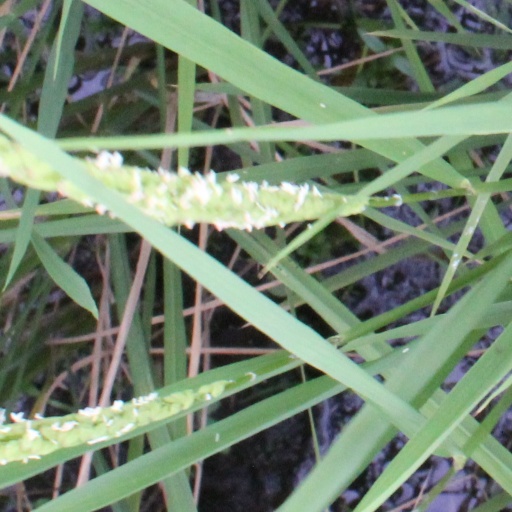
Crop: rice